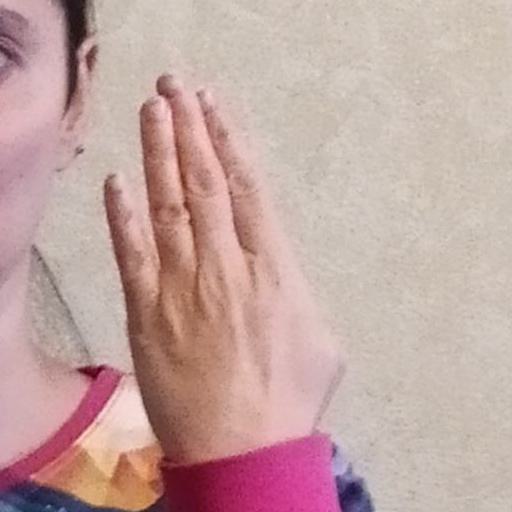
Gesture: stop_inverted